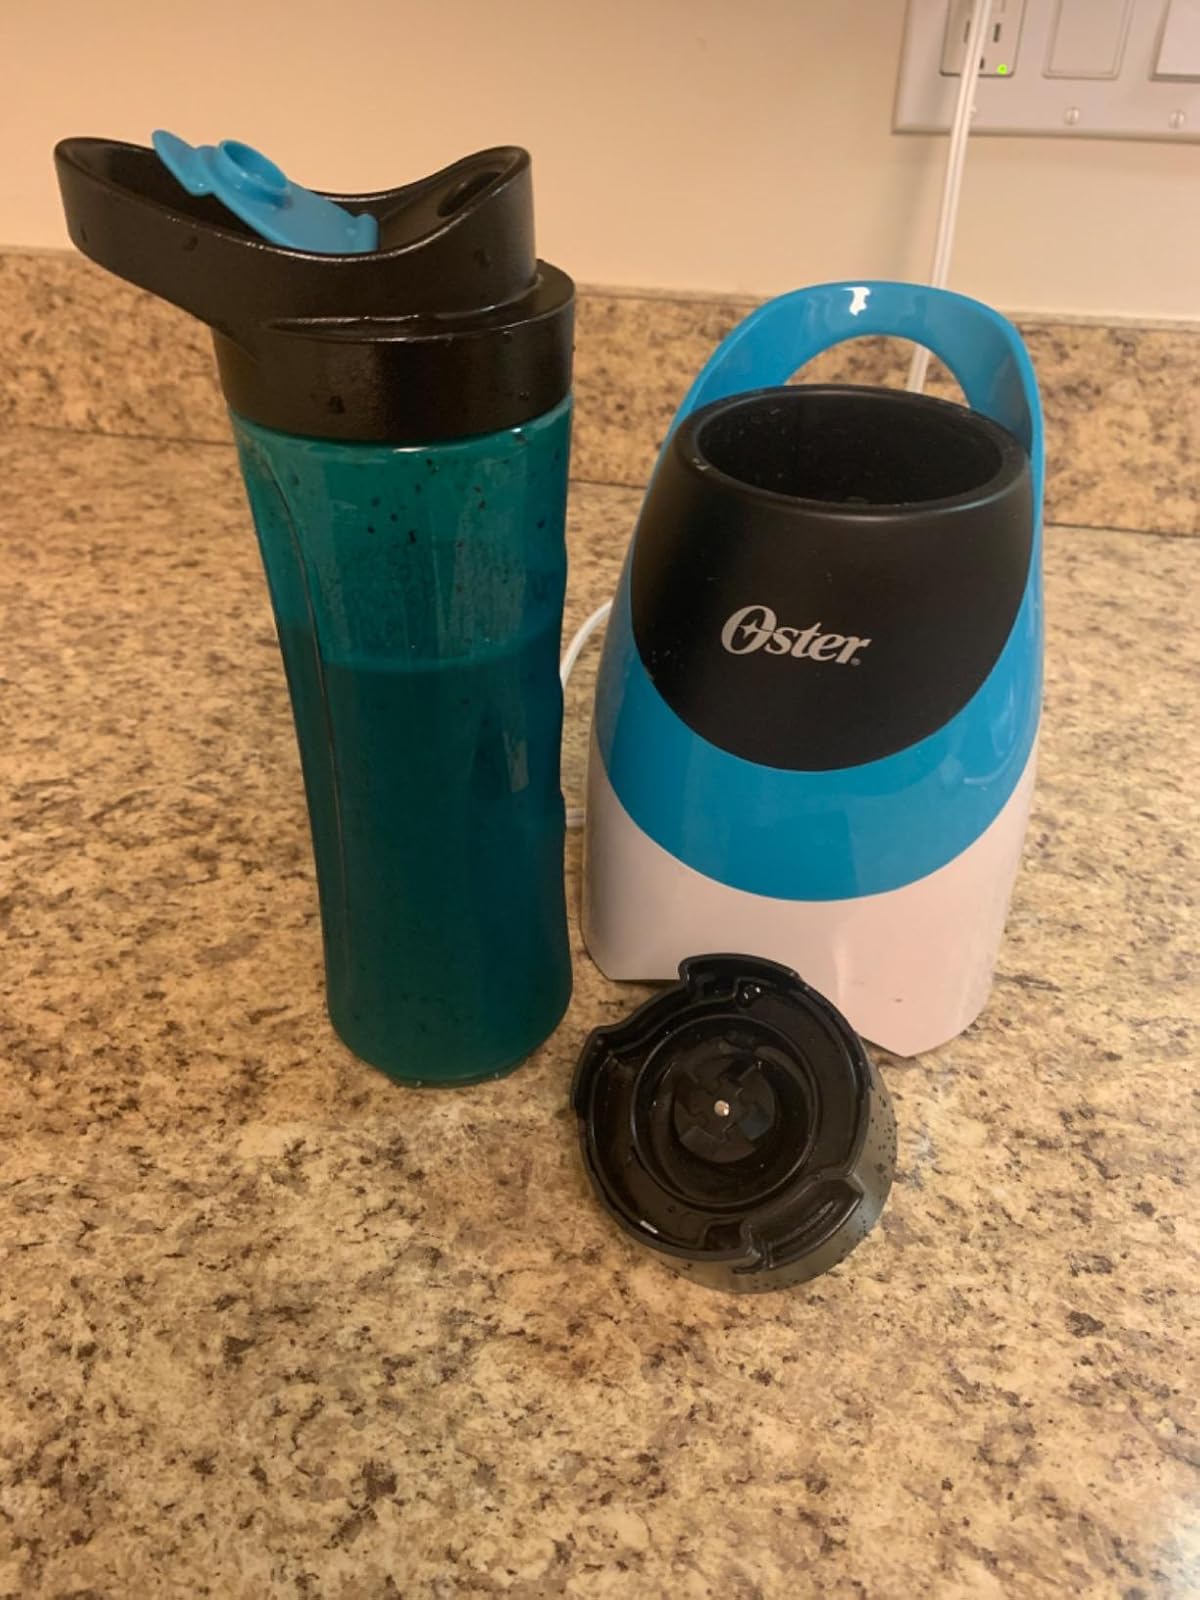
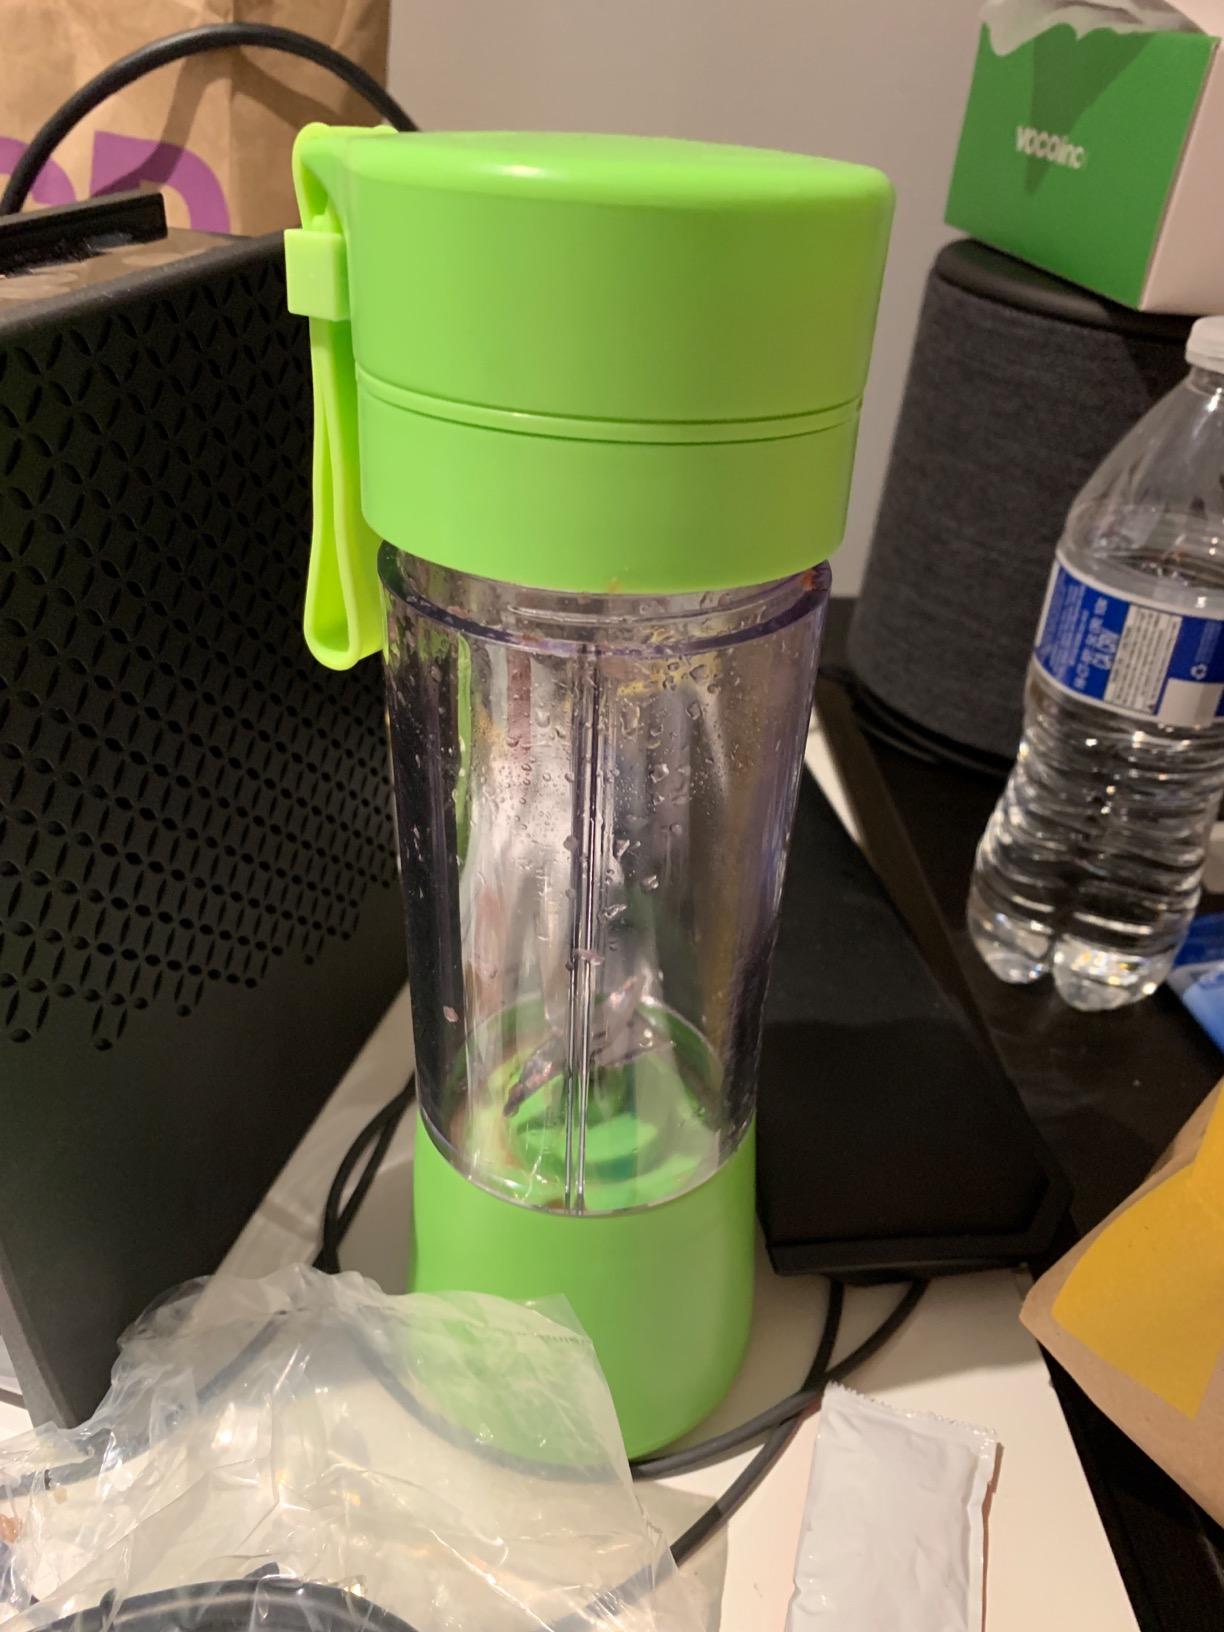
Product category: items_blender
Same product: no